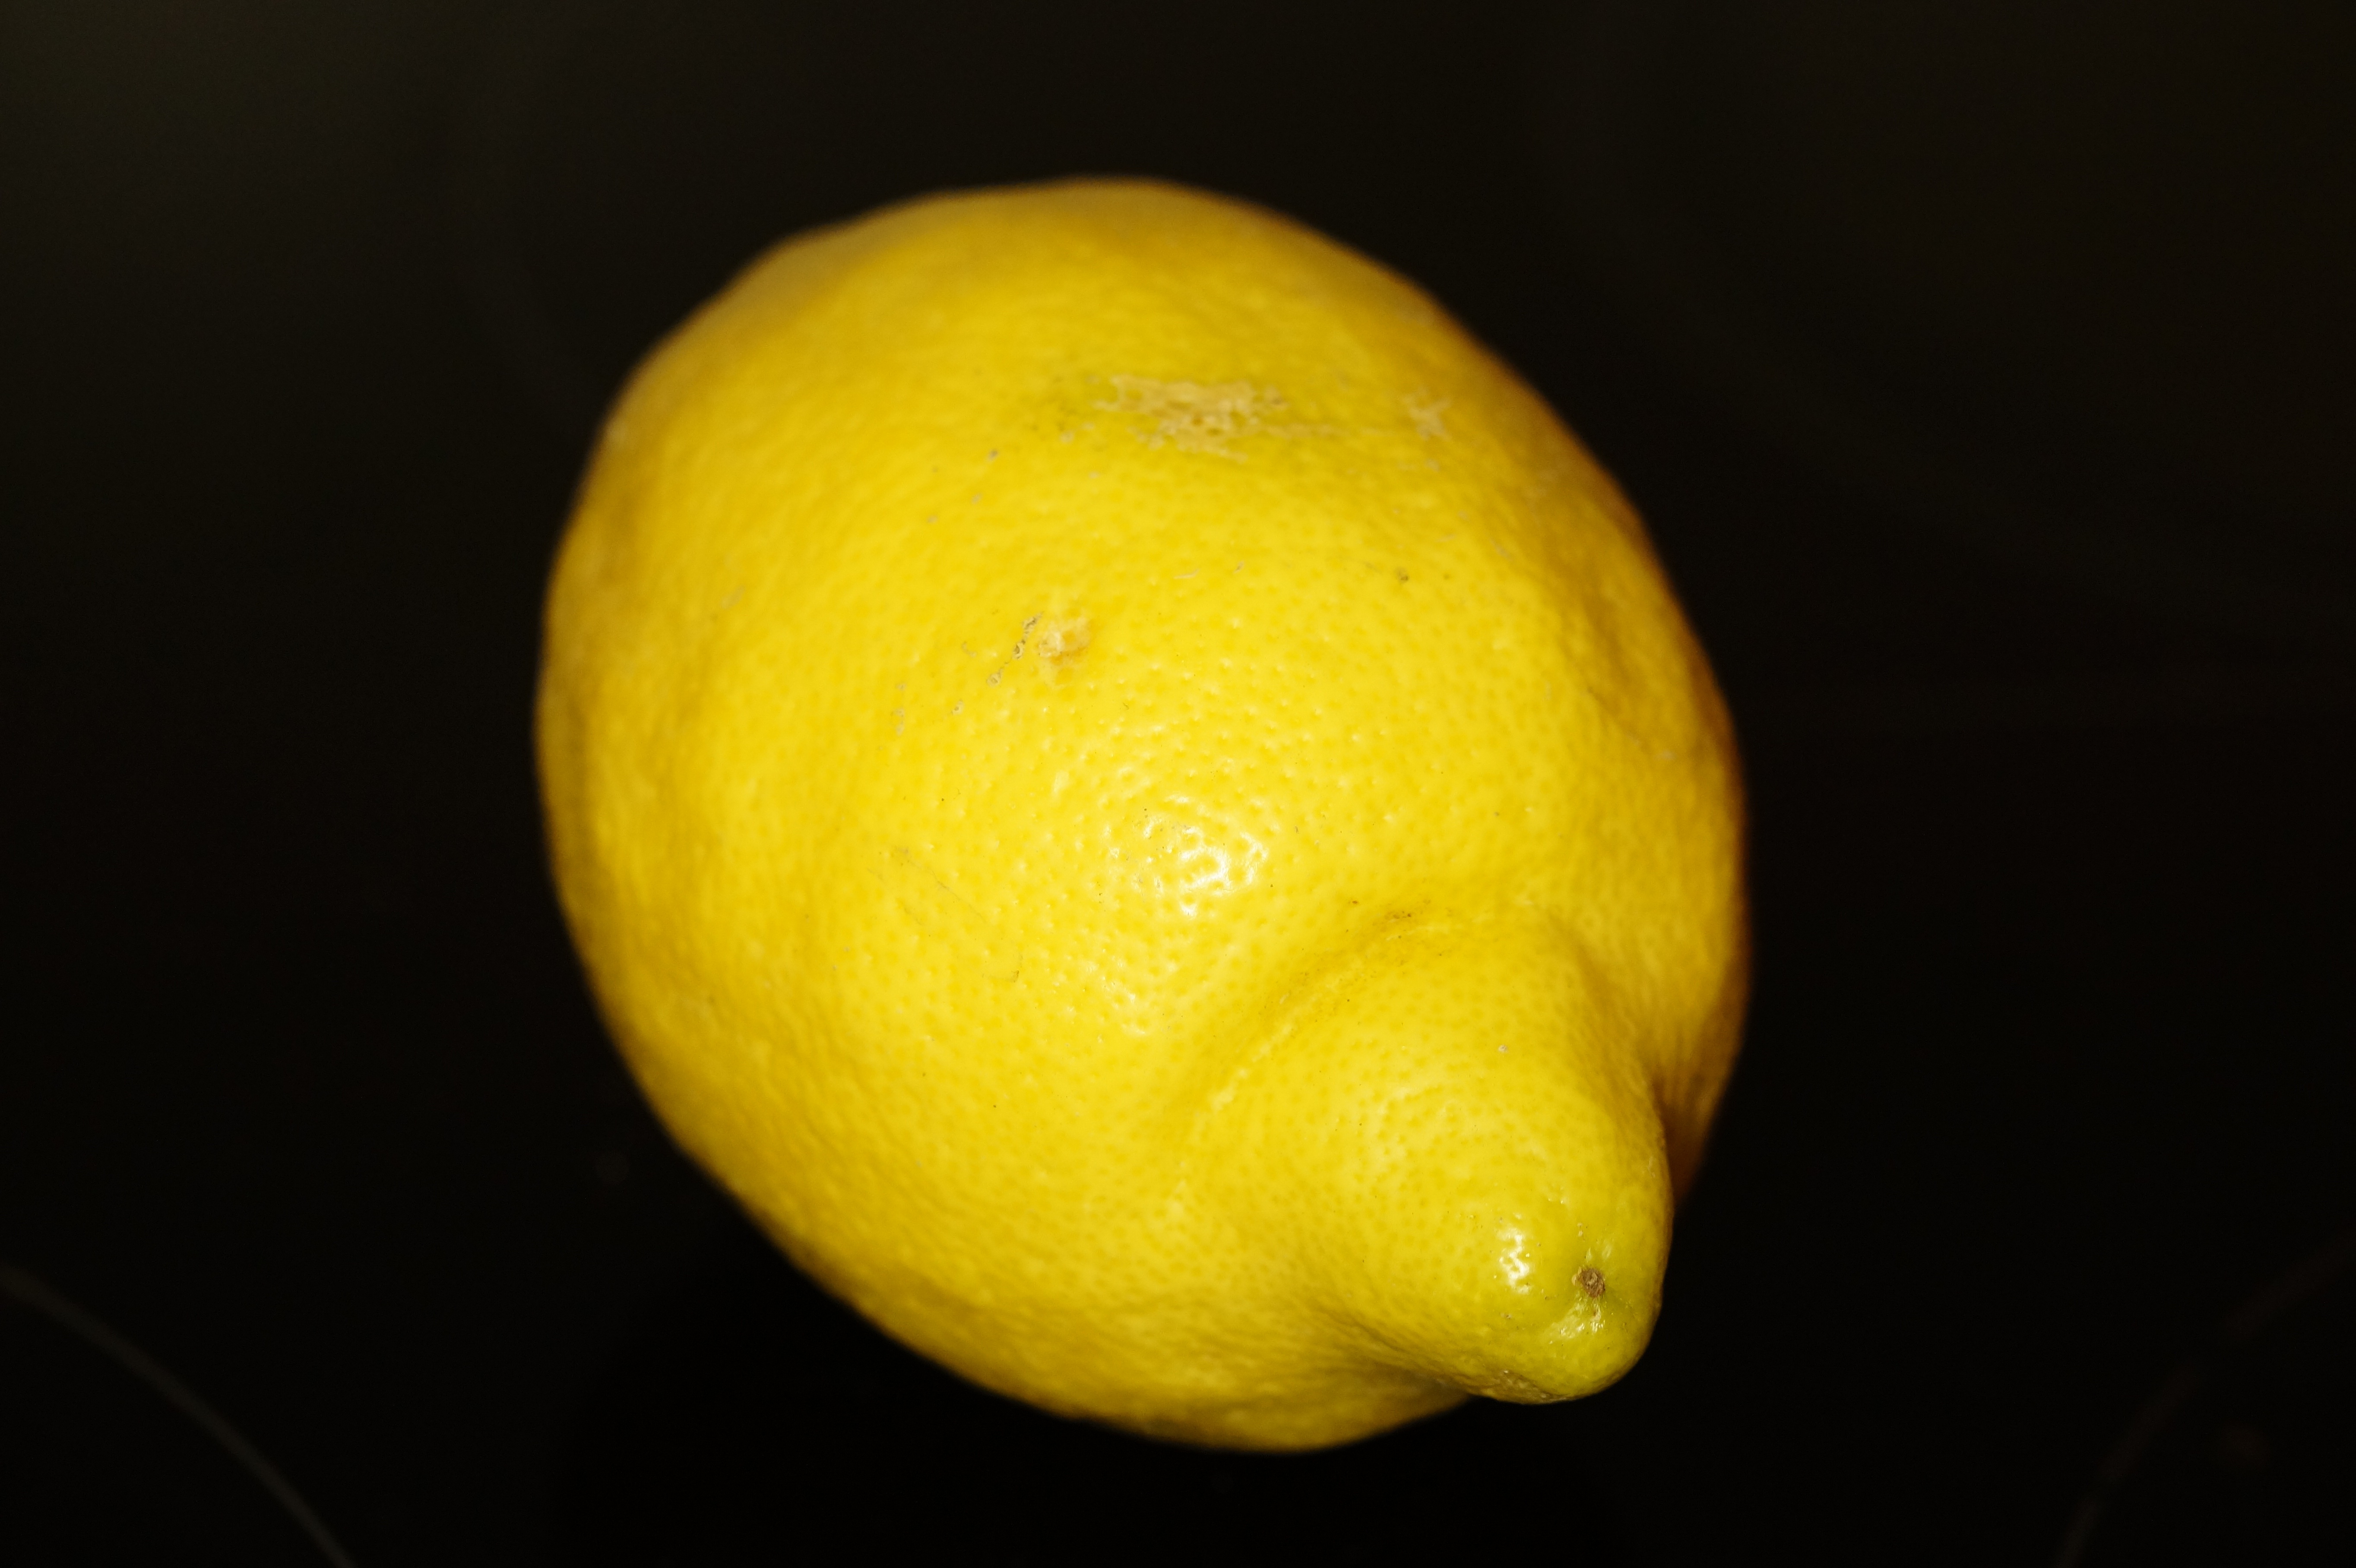
plant, fruit, flower, food, produce, yellow, healthy, lemon, frisch, citron, citrus, sour, macro photography, flowering plant, citrus fruit, vitamin c, bitter orange, land plant, sweet lemon, meyer lemon, tangelo, yuzu